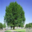
Label: oak_tree